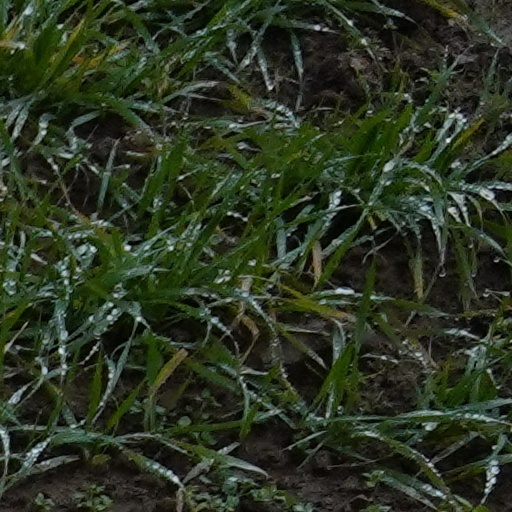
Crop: wheat